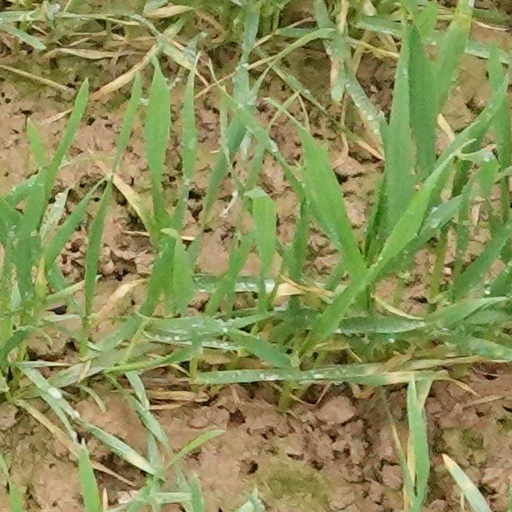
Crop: wheat